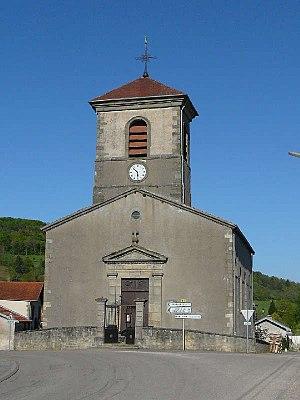
L'église du village de Crainvillers (Vosges)
Crainvilliers est une commune française située dans le département des Vosges, en région Grand Est.